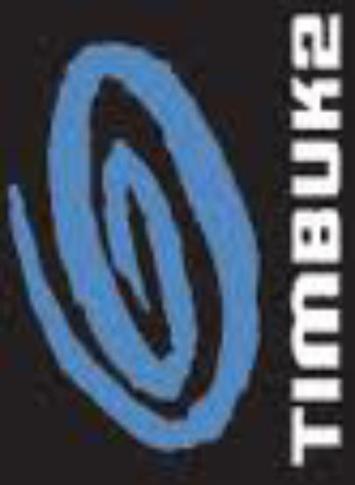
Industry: Clothes